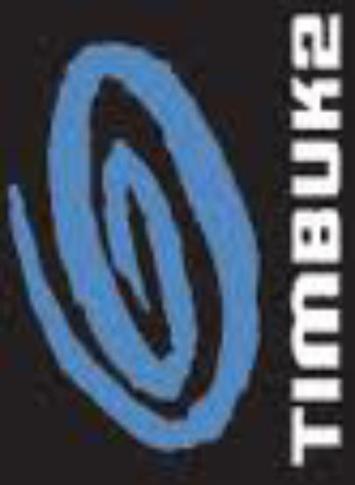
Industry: Clothes